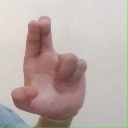
अक्षर: आ